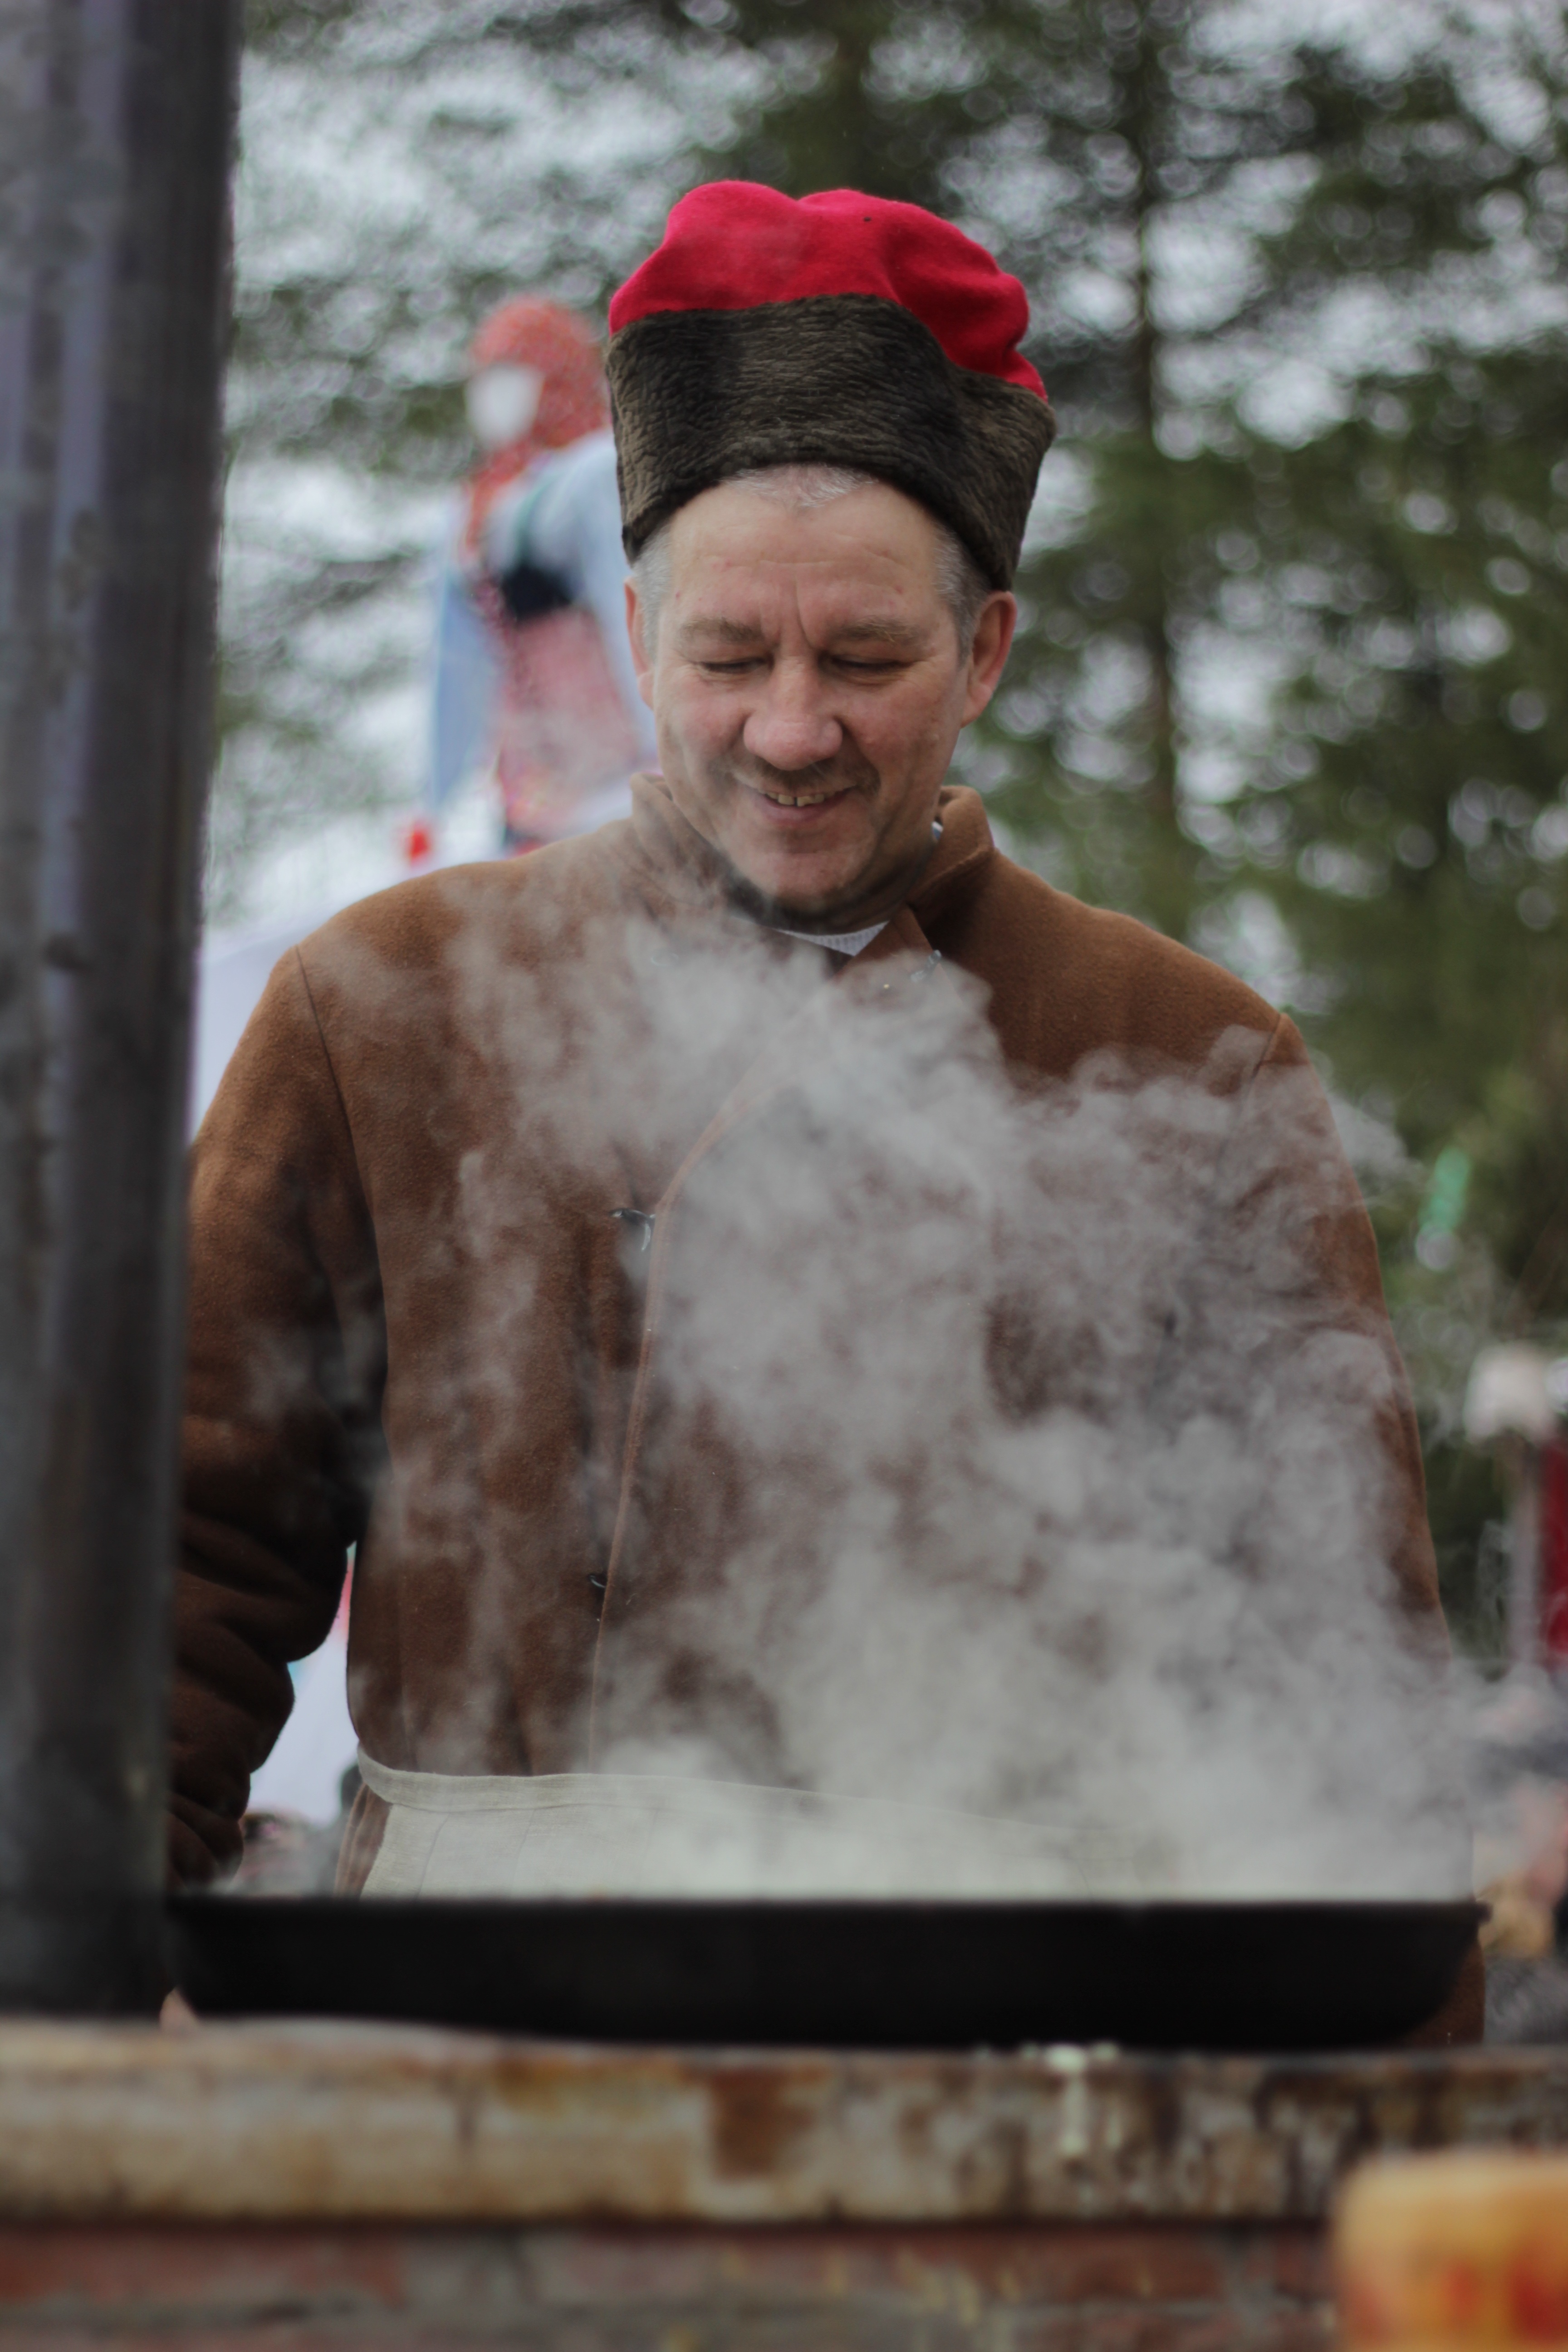
man, person, snow, winter, people, monument, male, statue, portrait, spring, carnival, weather, holiday, season, sculpture, temple, photograph, image, traditions, pancakes, frying pan